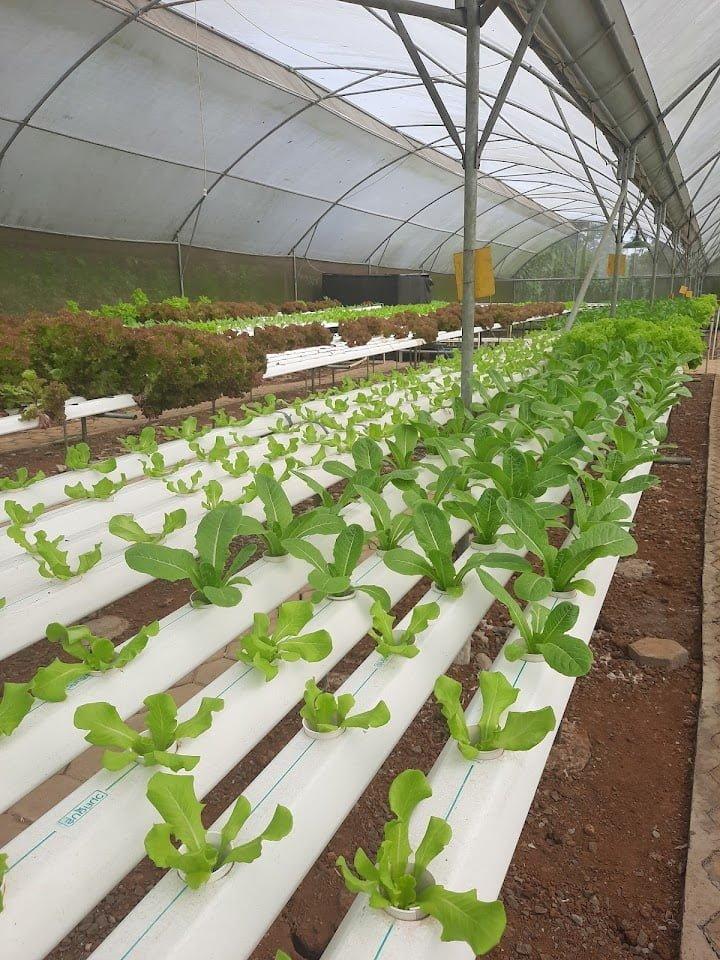
Mboga za majani ambazo zinakua kupitia katika matundu madogo ya mabomba marefu ya rangi nyeupe ambayo ndani yake kuna maji yenye dawa pamoja na virutubisho muhimu vinavyosaidia mboga hizo kukua kwa haraka.